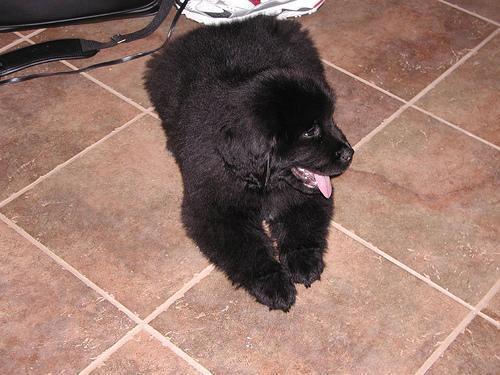
Newfoundland